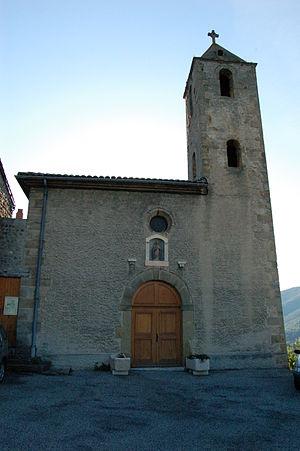
Toulaud est une commune française située dans le département de l'Ardèche, en région Auvergne-Rhône-Alpes.